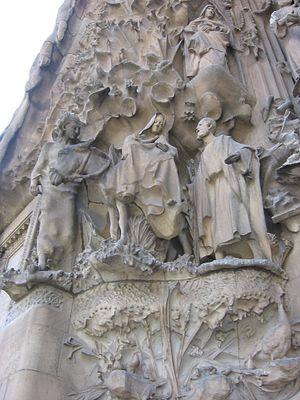
La Sagrada Família, Temple Expiatori de la Sagrada Família de son nom complet en catalan, ou Templo Expiatorio de la Sagrada Familia en espagnol est une basilique de Barcelone dont la construction a commencé en 1882.